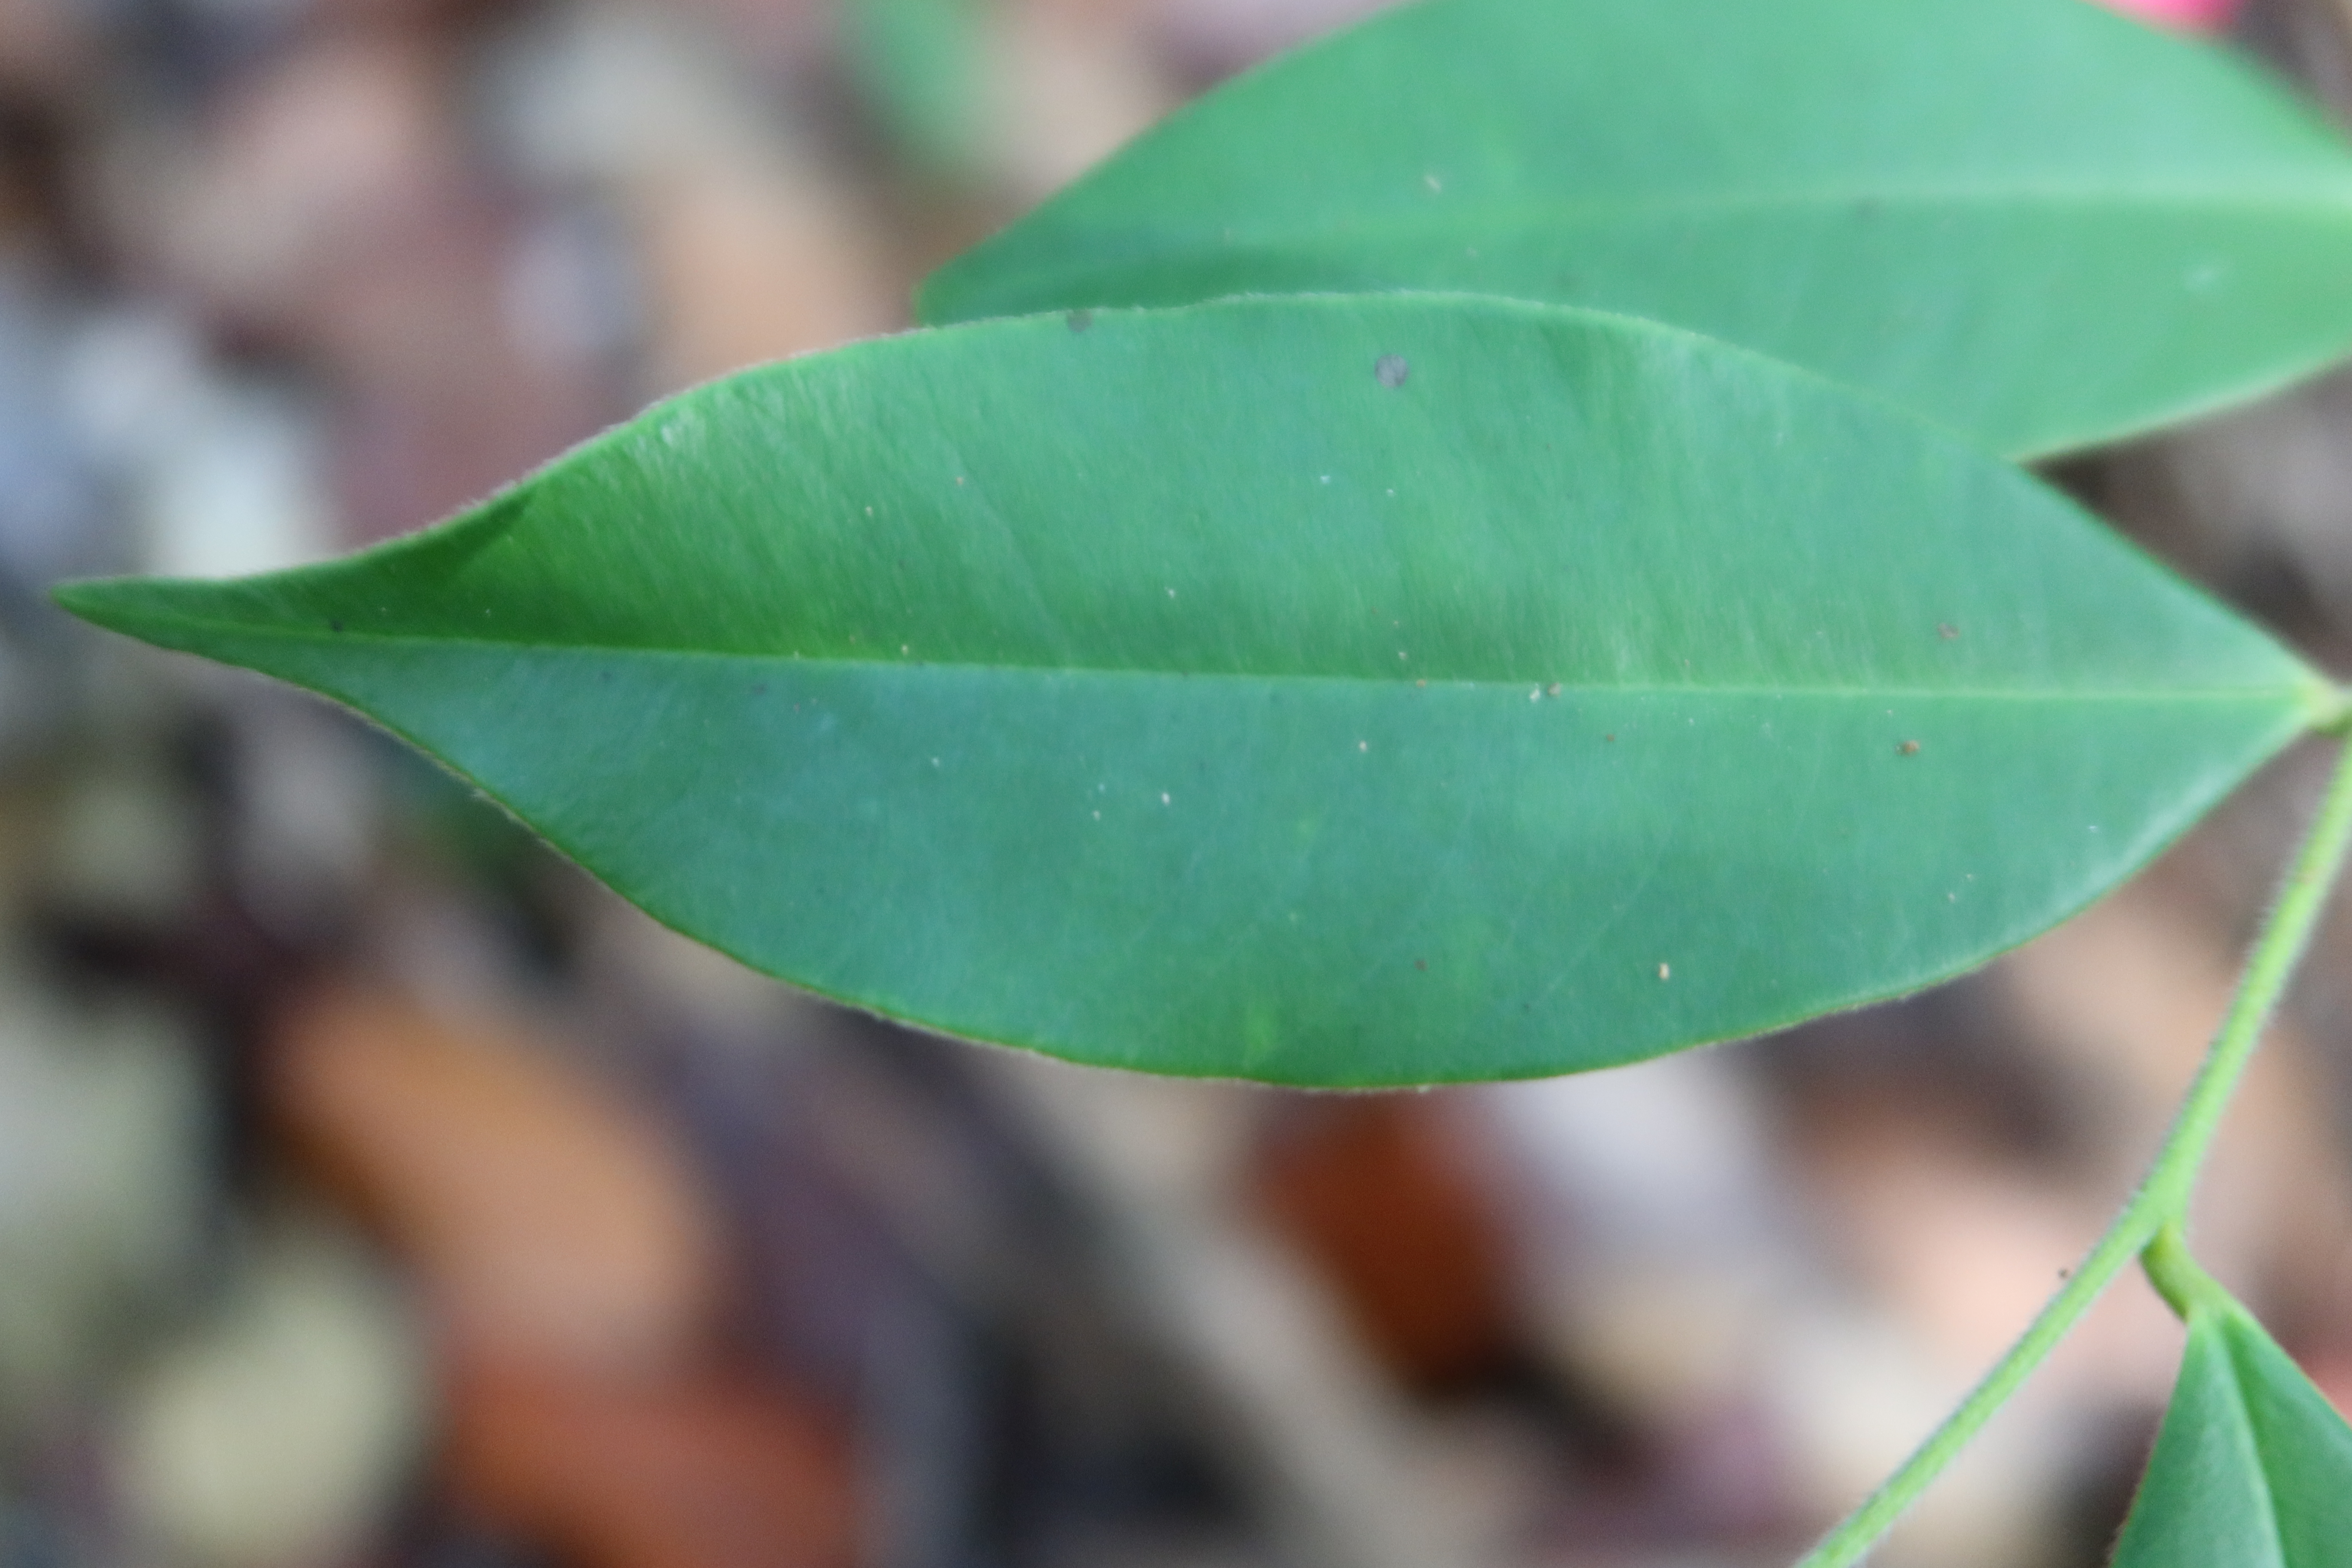
Label: Healthy